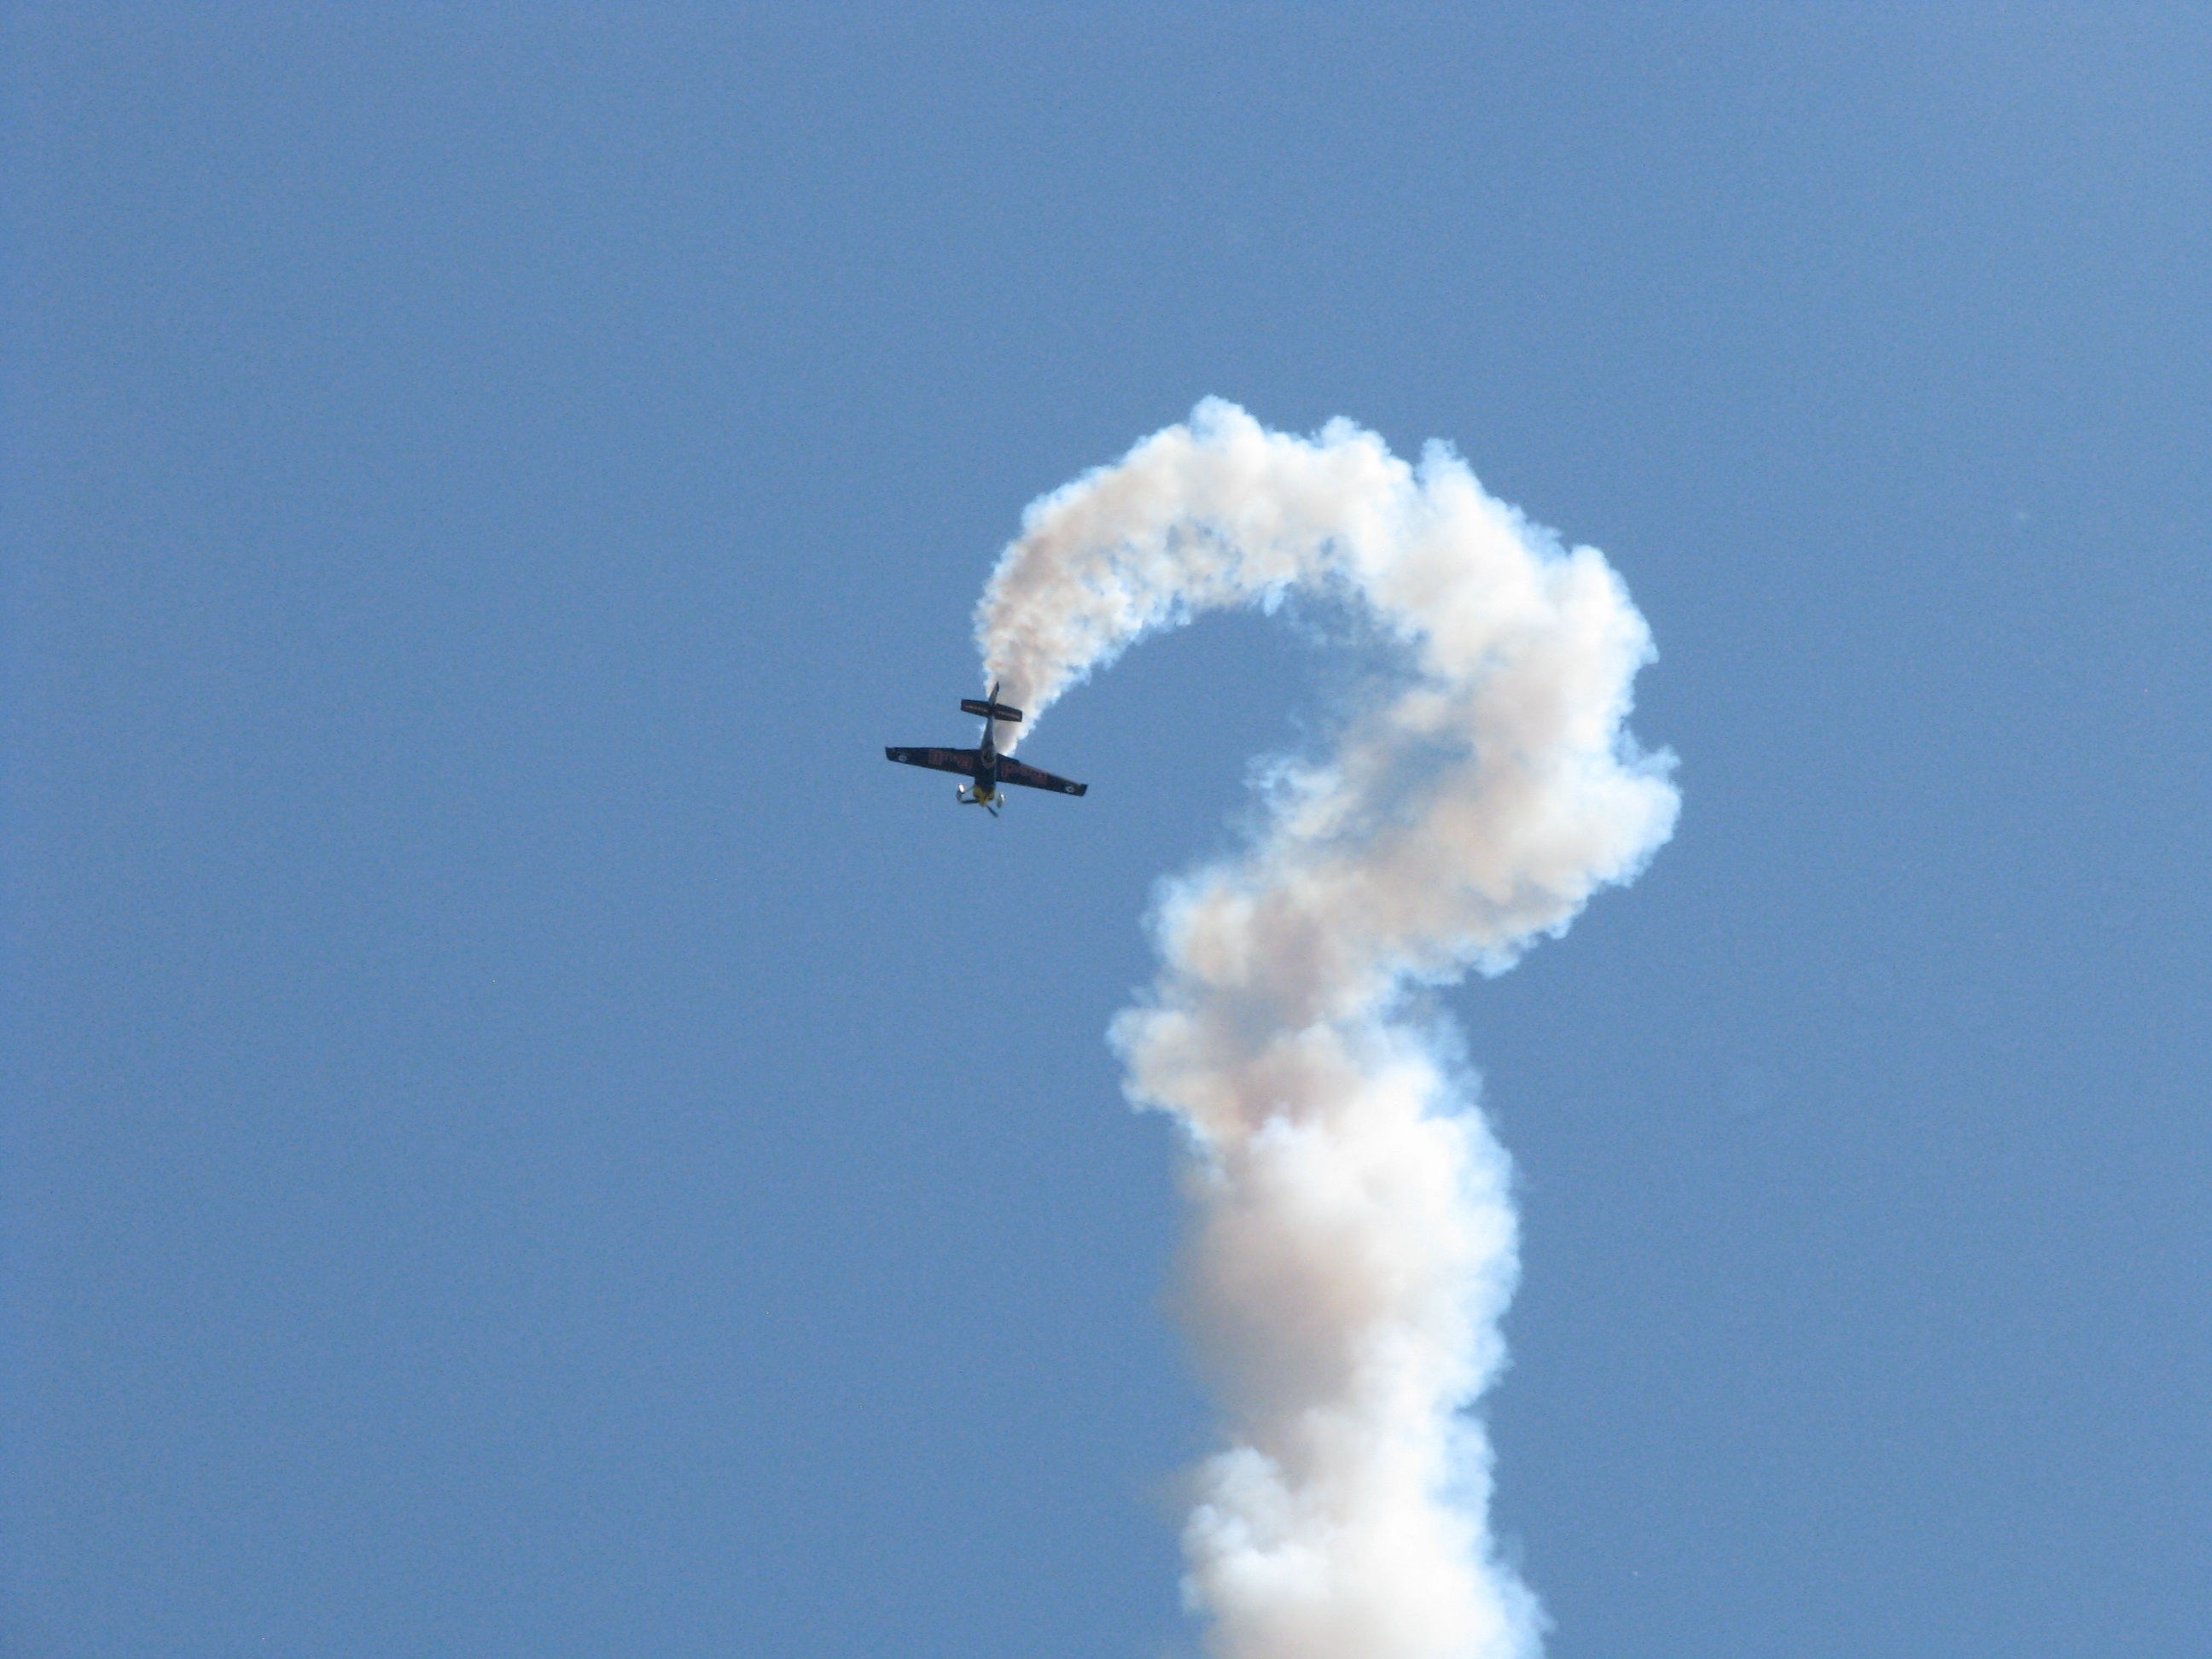
wing, sky, aircraft, vehicle, aviation, flight, air show, air force, aerobatics, red bull aviator, atmosphere of earth, general aviation, flight demonstration at the limit